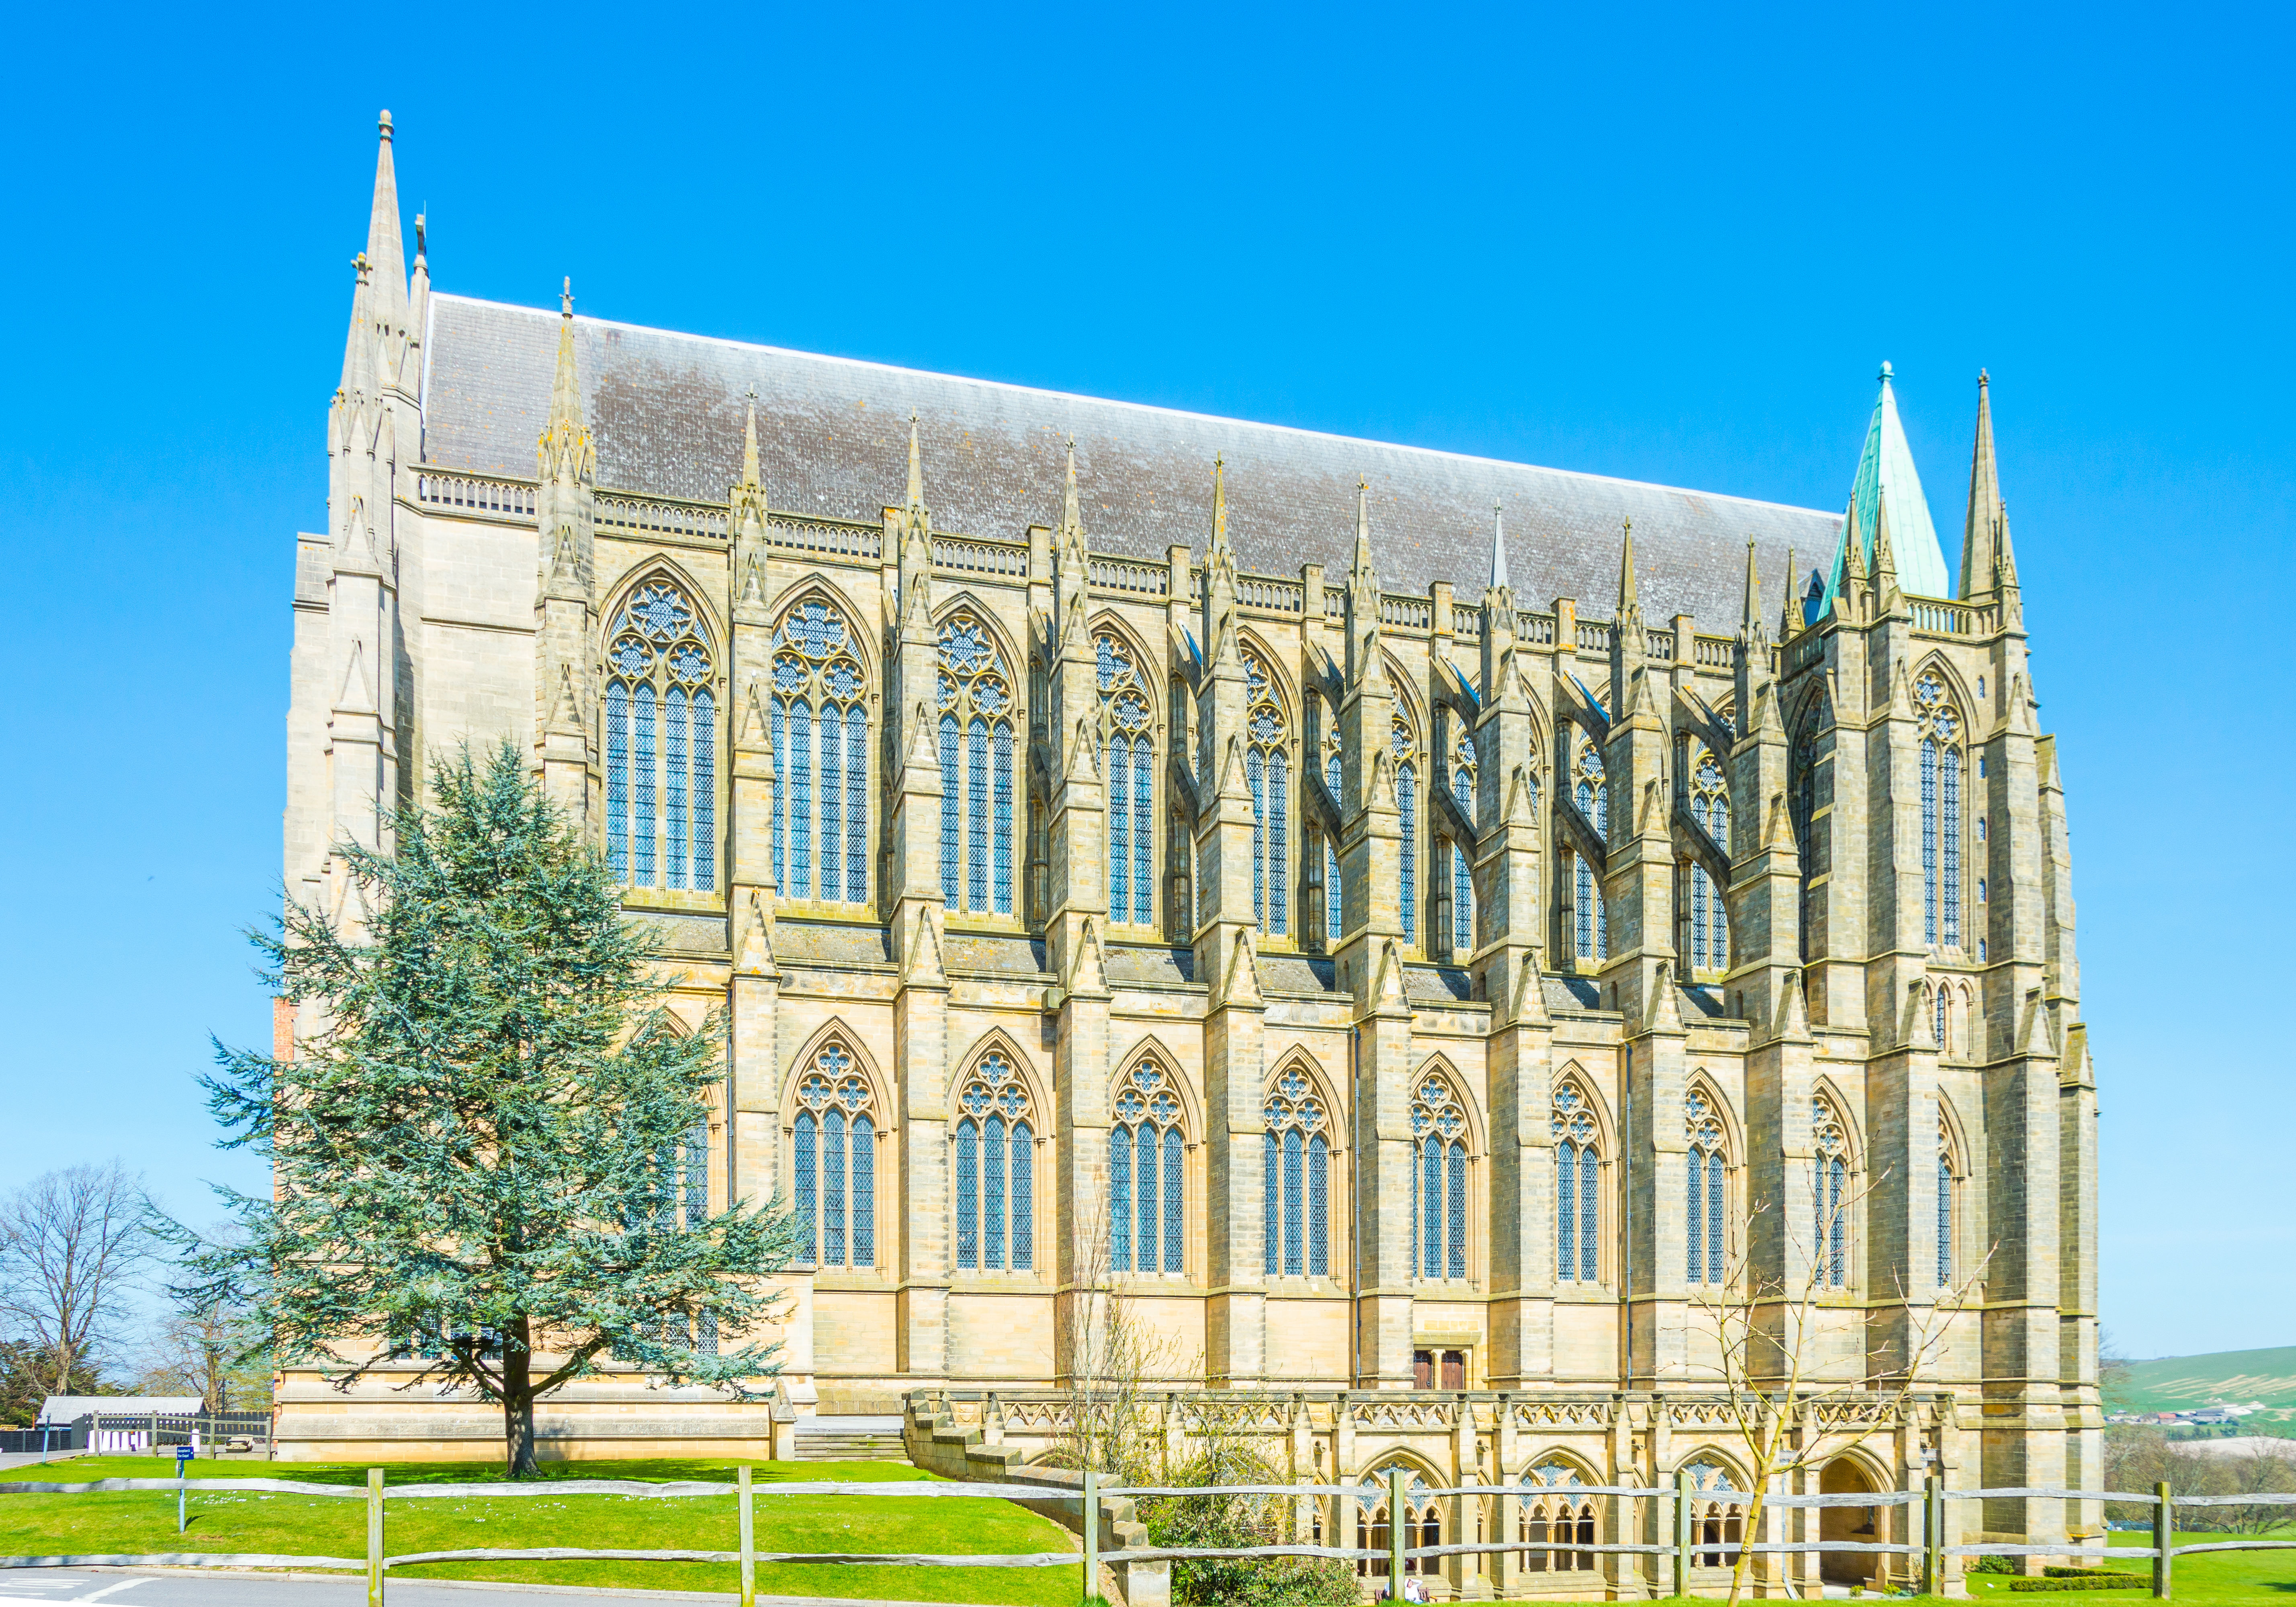
architecture, building, palace, plaza, landmark, facade, nikon, tower block, gothic, place of worship, west, cool image, french, i, college, headquarters, sussex, lancing, classical architecture